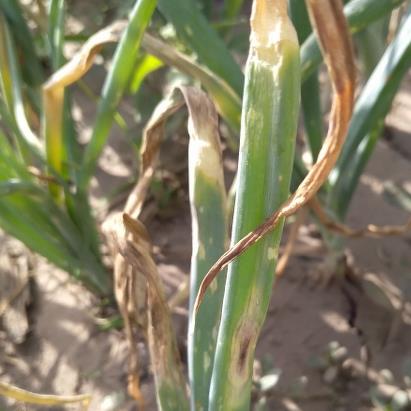
Crop: Onion
Condition: alternaria-d